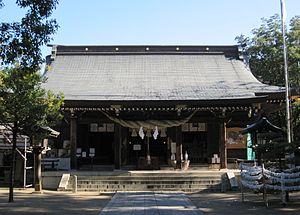
Le Kikuchi-jinja est un sanctuaire shinto situé à Kikuchi, préfecture de Kumamoto, dans lequel Kikuchi Taketoki, Kikuchi Takeshige et Kikuchi Takemitsu sont vénérés.